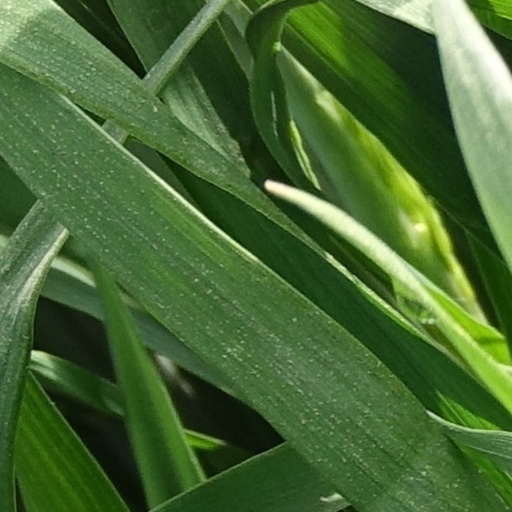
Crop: wheat